Church of Nigeria

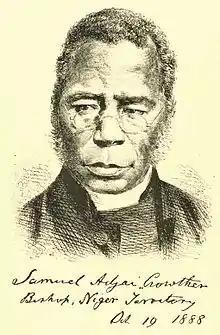
Bishop Samuel Ajayi Crowther

Christianity came to Nigeria in the 15th century through Augustinian and Capuchin Friars from Portugal. The first mission of the Church of England was, though, only established in 1842 in Badagry by Henry Townsend. In 1864, Charles Longley, the then Archbishop of Canterbury consecrated Rev Samuel Ajayi Crowther Bishop for the Niger mission, thus becoming the first African Bishop and Bishop of the Niger Territories, which was subsequently renamed Diocese of Western Equatorial Africa with its headquarters in Onitsha. The Diocese of Western Equatorial Africa was divided into Diocese of Lagos (1919) and Diocese on the Niger (1920).